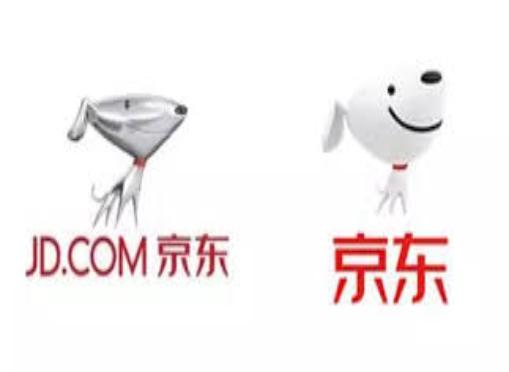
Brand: jd
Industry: Others